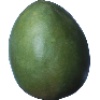
Label: Mango 1